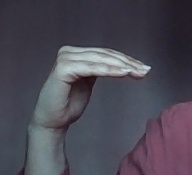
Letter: haa